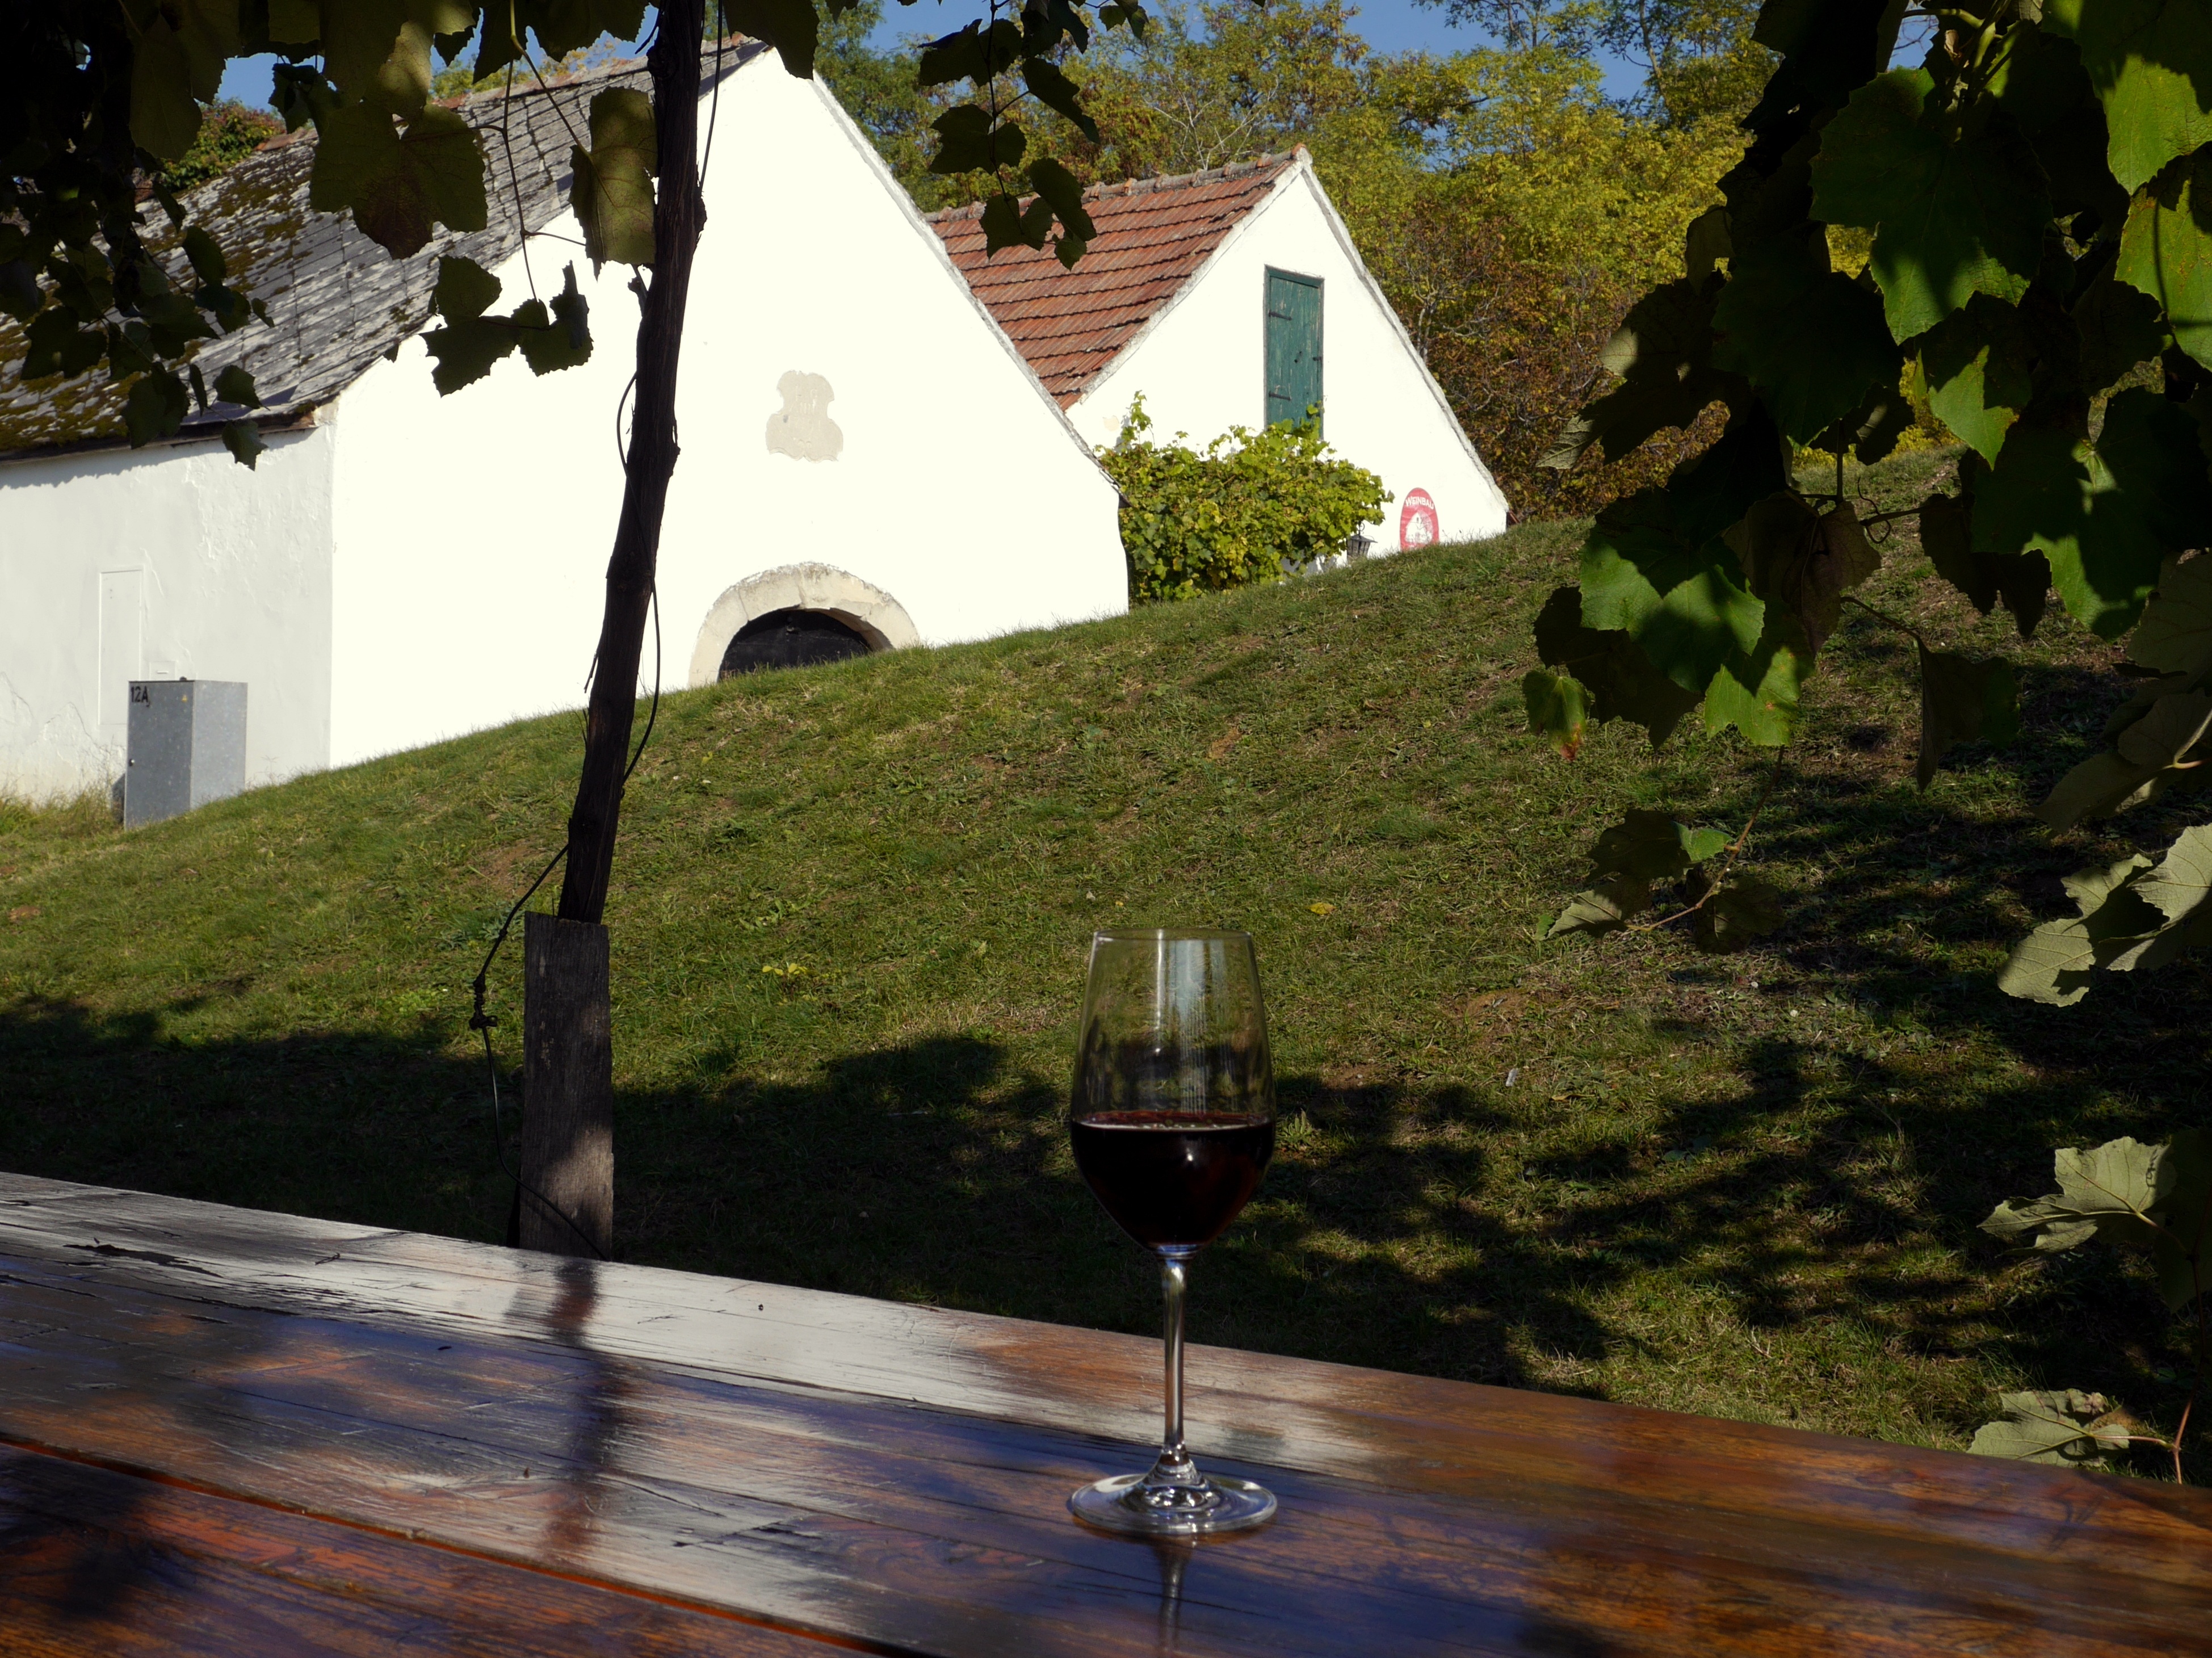
table, tree, grass, vine, vineyard, house, flower, glass, cup, autumn, backyard, garden, lighting, red wine, trees, prellenkirchen